Patrick Patterson (basketball)

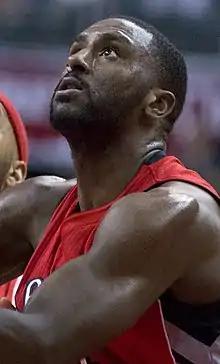
Patterson with the Toronto Raptors in 2015

Patrick Patterson (born March 14, 1989) is an American former professional basketball player. He played in the NBA for the Houston Rockets, Sacramento Kings, Toronto Raptors, Oklahoma City Thunder and Los Angeles Clippers.